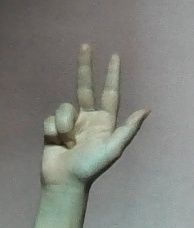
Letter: al